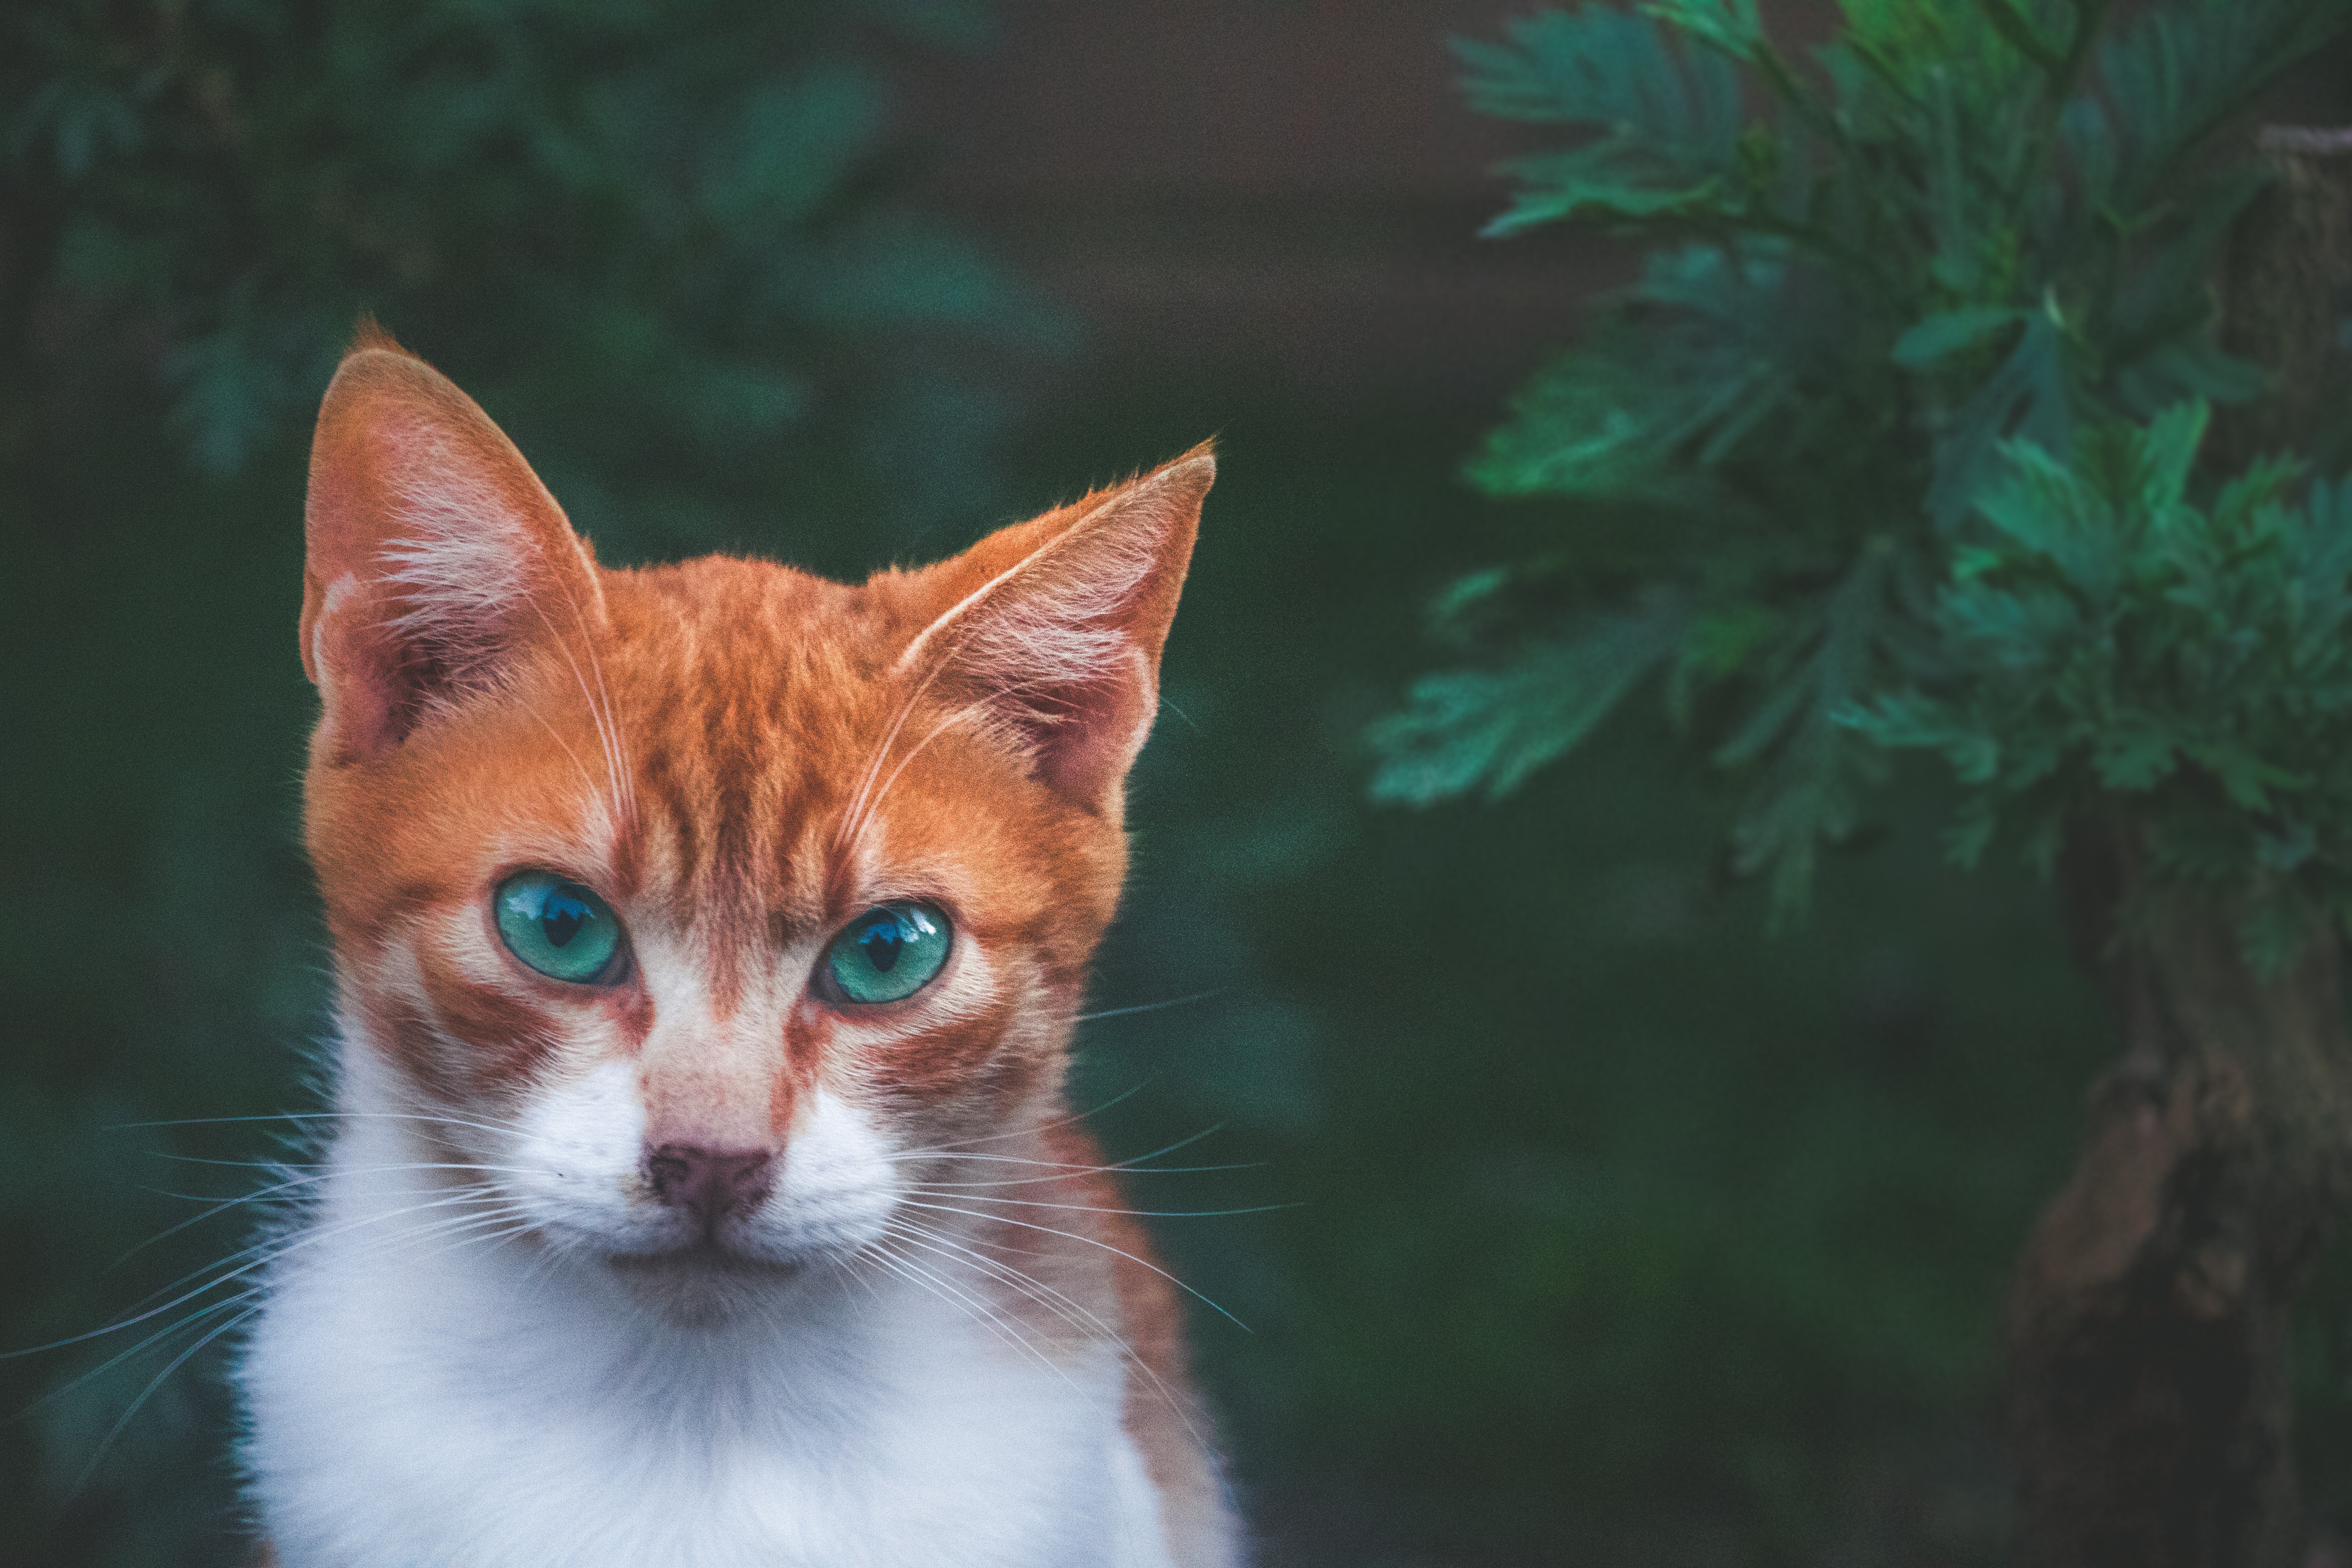
cat, vertebrate, mammal, whiskers, felidae, small to medium sized cats, carnivore, kitten, eye, wildlife, aegean cat, organism, tree, Ojos azules, fur, fawn, plant, german rex, tail, domestic short haired cat